El Totumo

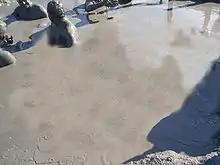
The mud pool of the Totumo mud volcano

The healing properties of the mud of the Totumo volcano are attributed to the chemical composition of the place (water, silica, aluminum, magnesium, sodium chloride, calcium, sulfur, and iron), which according to many therapists are gifts of nature that are used to treat rheumatic problems, detoxify the body, clean the skin and treat joint inflammations. Therefore, although some are only going to enjoy nature and forget about stress, many others go in search of medicine for the ailments and masks to beautify the skin.